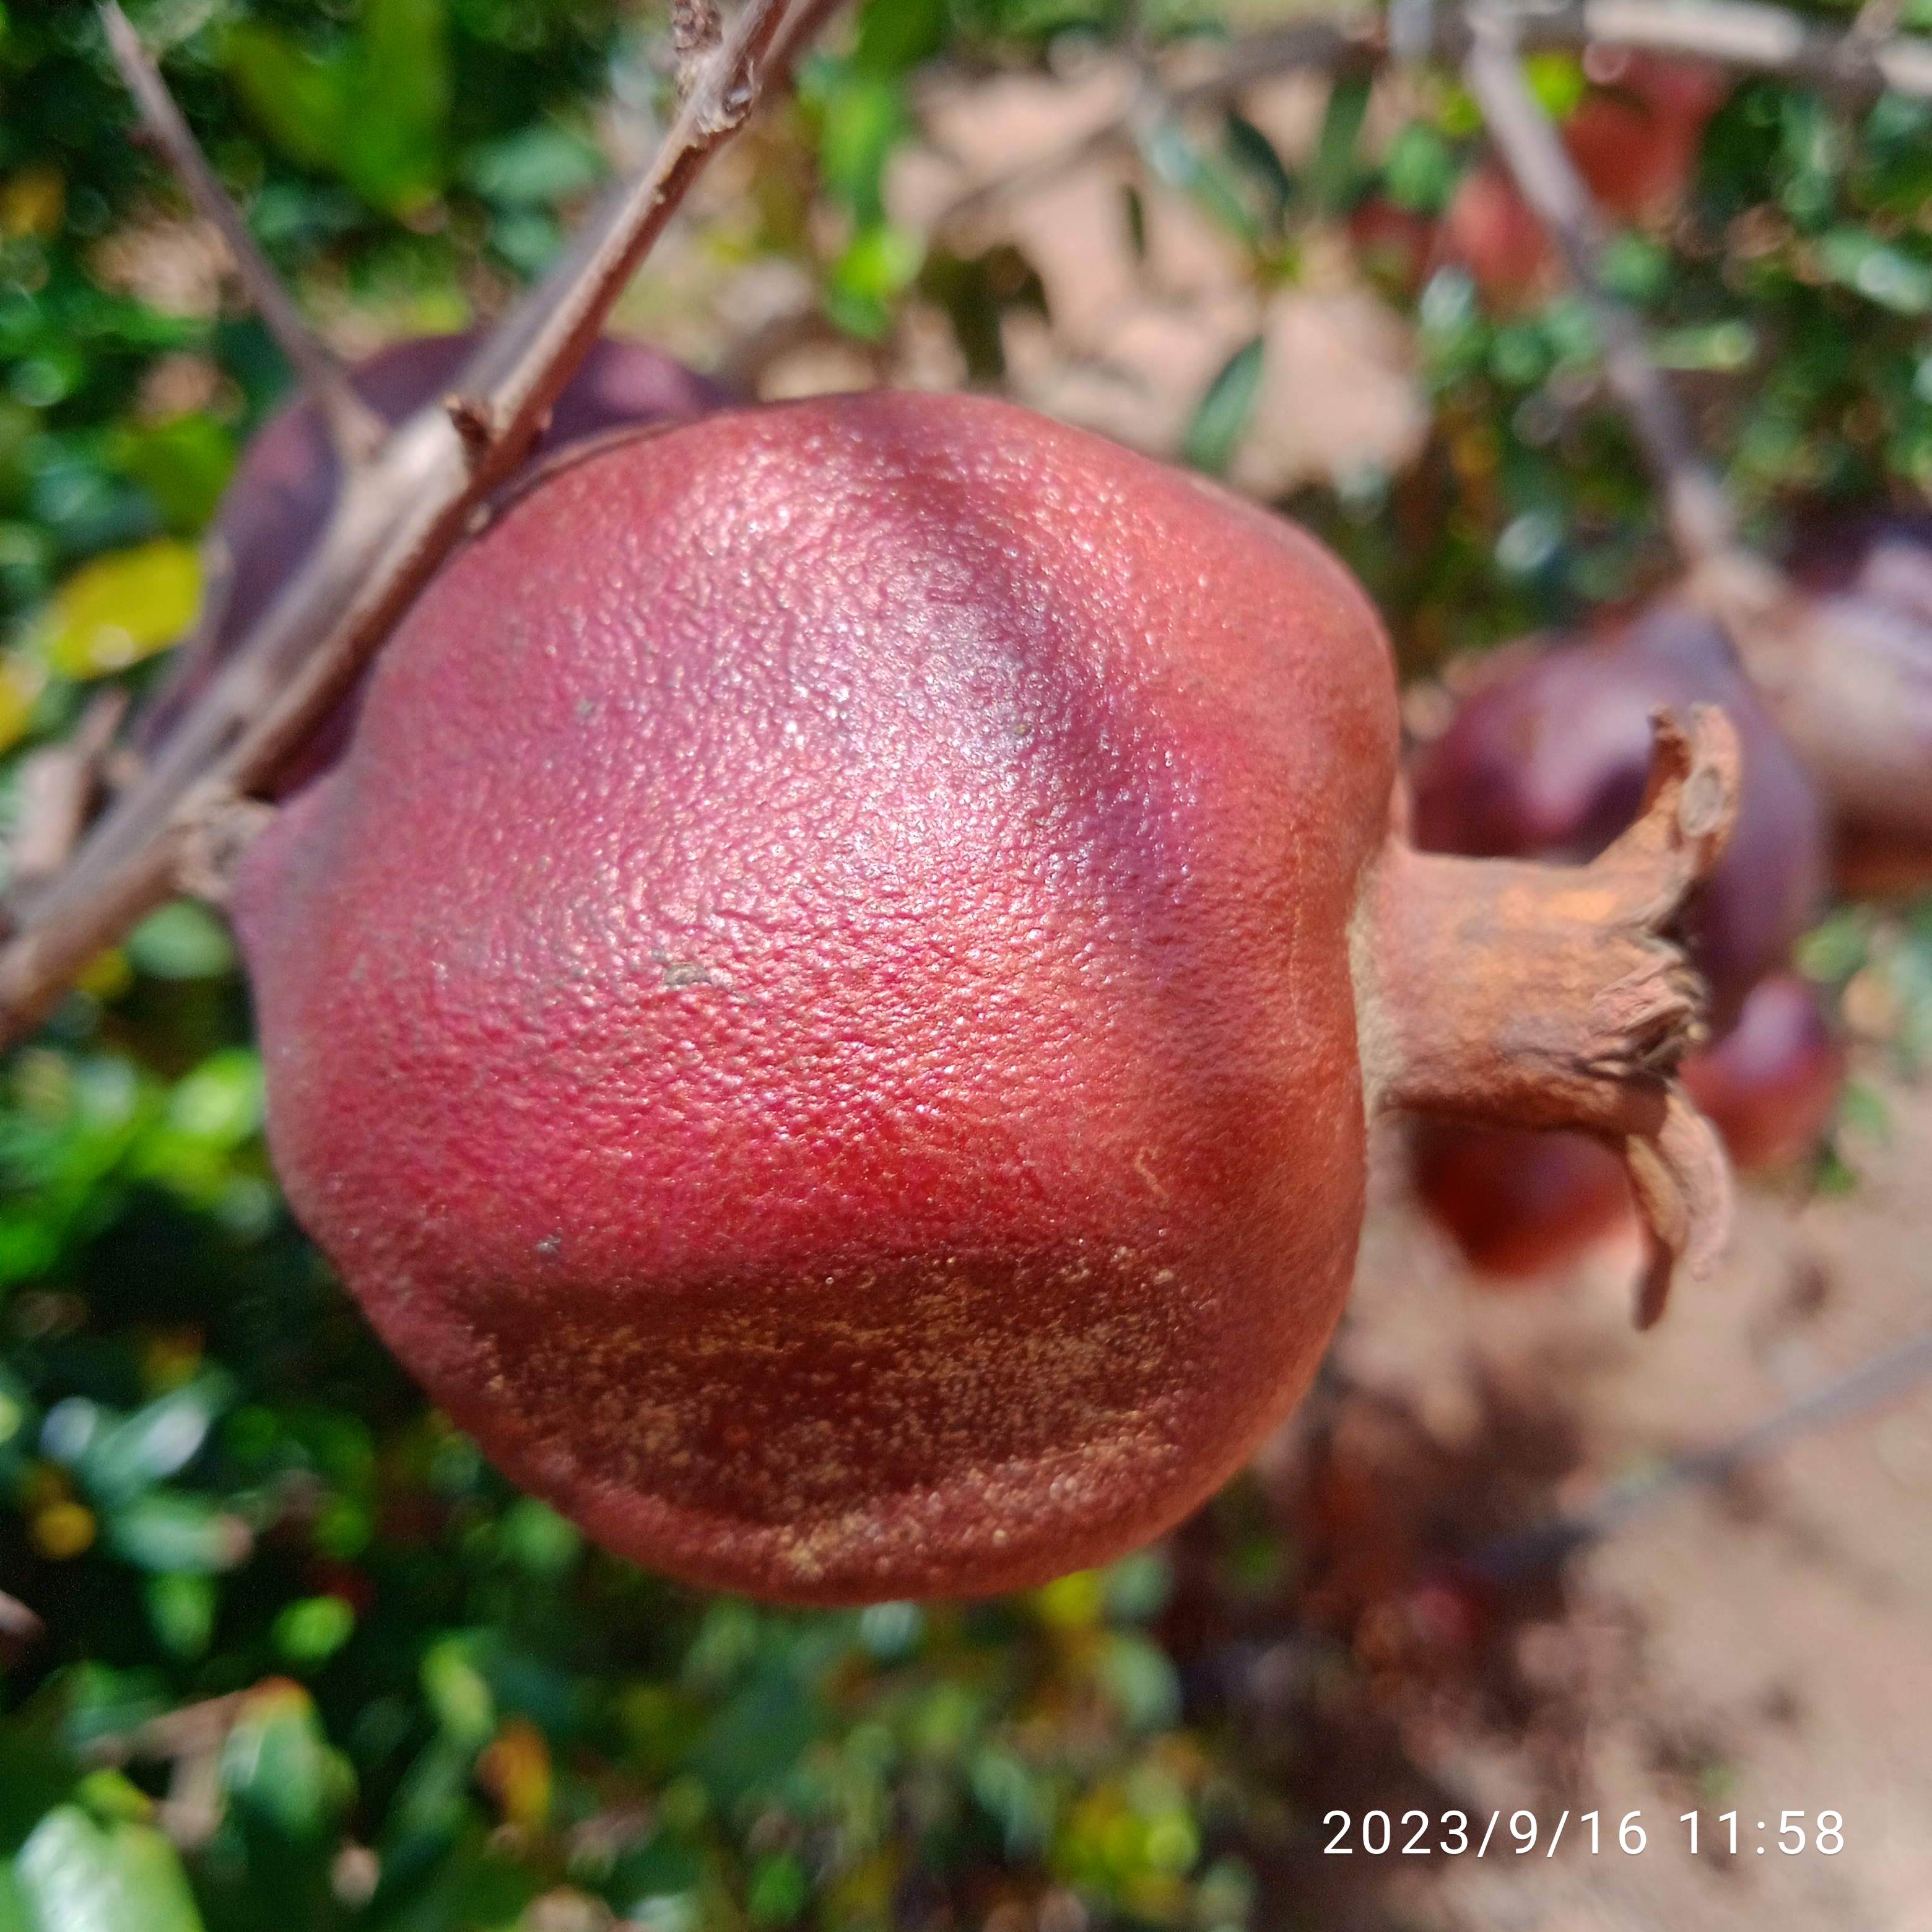
Label: Alternaria